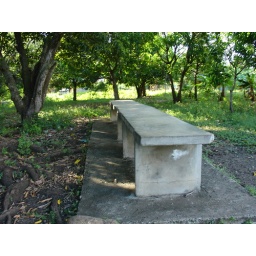
Pinic table under a large shade tree